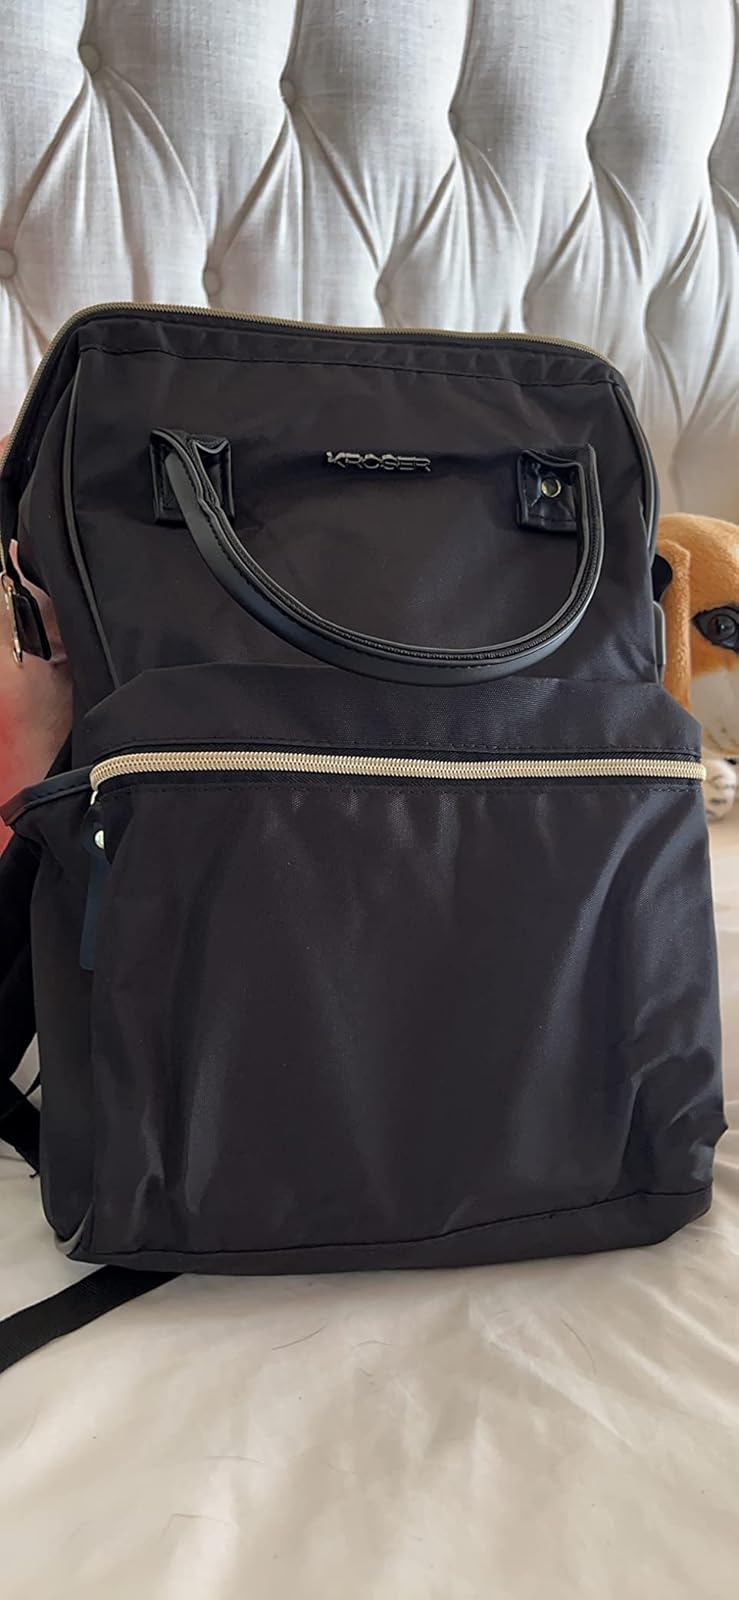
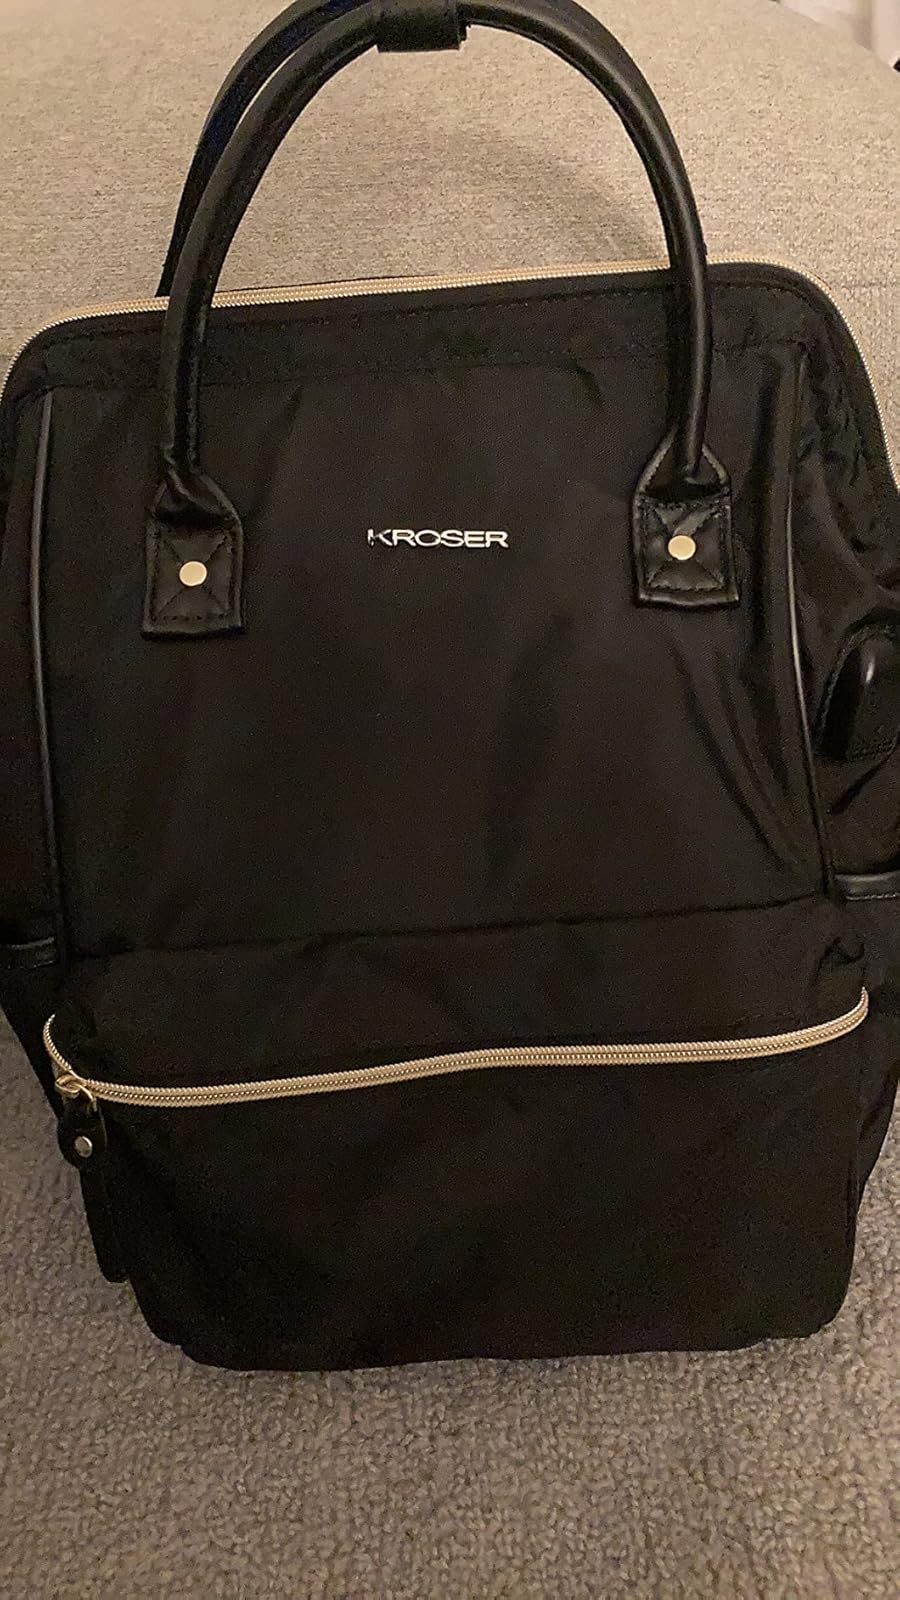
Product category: bag
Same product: yes